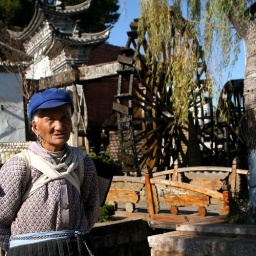
Naxi lady standing next to water wheel in Lijiang Old Town.